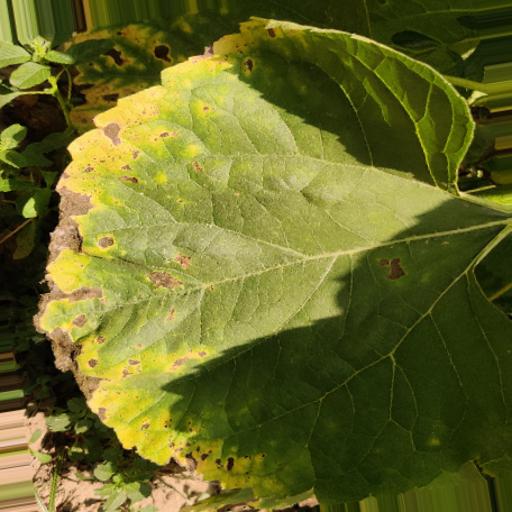
Label: Leaf_scars